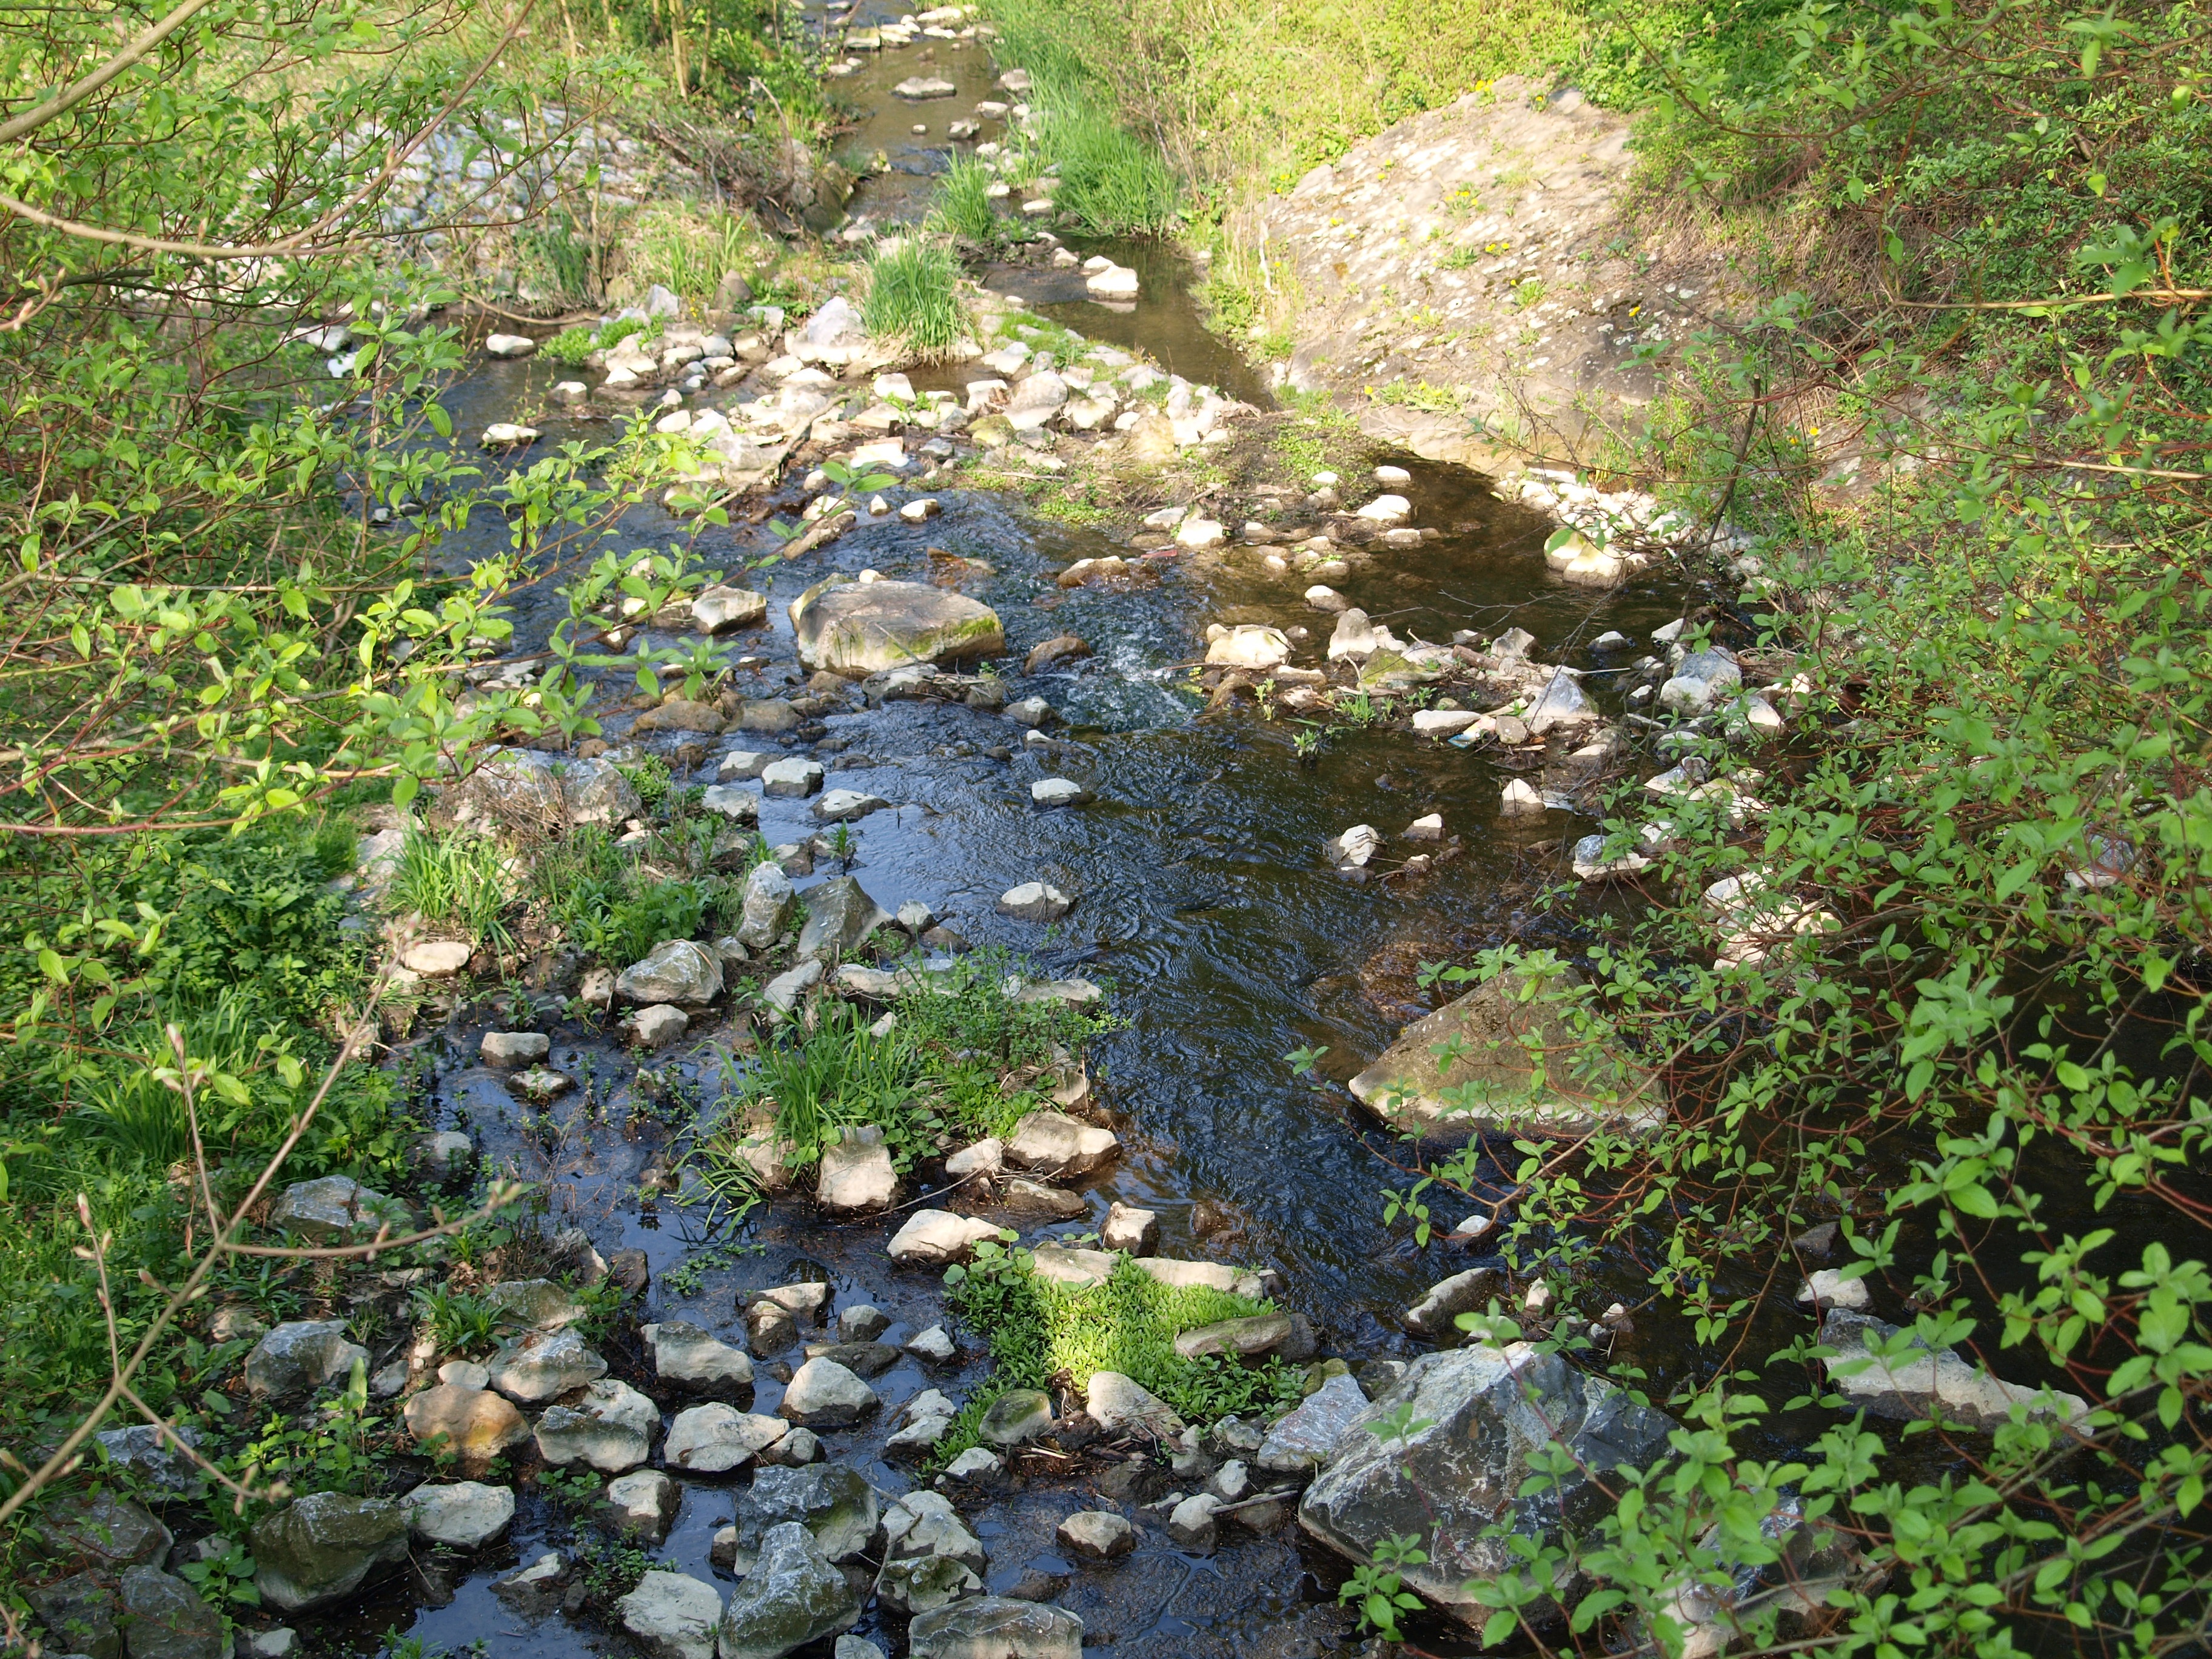
water, nature, forest, rock, trail, flower, pond, clear, stream, flow, body of water, vegetation, rainforest, wetland, woodland, bach, habitat, ecosystem, watercourse, murmur, riverbed, natural environment